United Nations Force Intervention Brigade

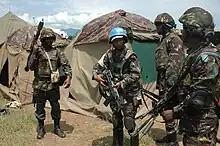
Tanzanian FIB soldier in Kiwanja, near Goma, in 2013. These soldiers were a platoon of the Tanzanian Special Forces attached to Task Force Alpha.

The FIB was first headed by General James Aloizi Mwakibolwa of Tanzania. Mwakibolwa had had previous experience in the region. He served as commander of the Military Assessment Team of the International Conference on the Great Lakes Region (ICGLR) in October 2012 to assess the military situation in eastern Congo and come up with a concept of operations. Mwakibolwa handed over command to his successor in April 2014.